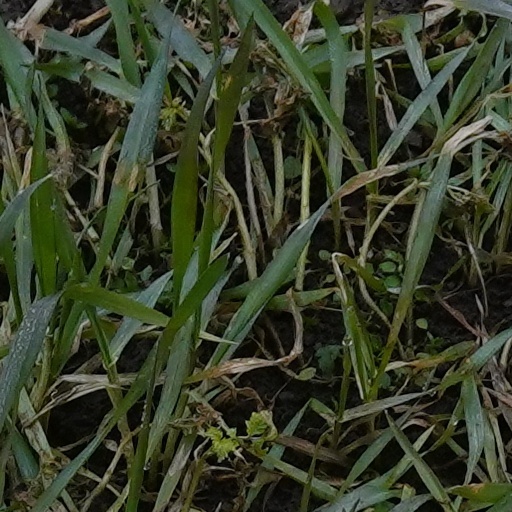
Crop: wheat